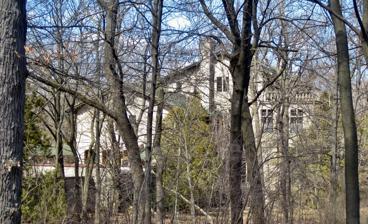
Building: Lichtstern House
Country: United States of America
Year built: 1919
Historic house in Illinois, United States United States historic place Lichtstern House U.S. National Register of Historic Places Show map of Chicago metropolitan area Show map of Illinois Show map of the United States Location 105 S. Deere Park Dr., Highland Park, Illinois Coordinates 42°09′17″N 87°45′46″W / 42.15472°N 87.76278°W / 42.15472; -87.76278 ( Lichtstern House ) Area 2.3 acres (0.93 ha) Built 1919 ( 1919 ) Architect Arthur Heun Architectural style Italian Villa MPS Highland Park MRA NRHP reference No. 82002569 Added to NRHP September 29, 1982 The Lichtstern House is a historic house at 105 S. Deere Park Drive in Highland Park , Illinois . The house was built in 1919 for a businessman named E. Lichtstern. Arthur Heun, a Chicago architect known for designing homes for the upper class, designed the house. Heun's design primarily used Italian Villa architecture , which was inspired by Lichtstern's travels to Italy, but also includes some Prairie School elements. Its overall form, use of segmental arches , and balconies are typical of the Italian Villa style, but its leaded glass windows and overhanging eaves are Prairie School features. The house was added to the National Register of Historic Places on September 29, 1982. References